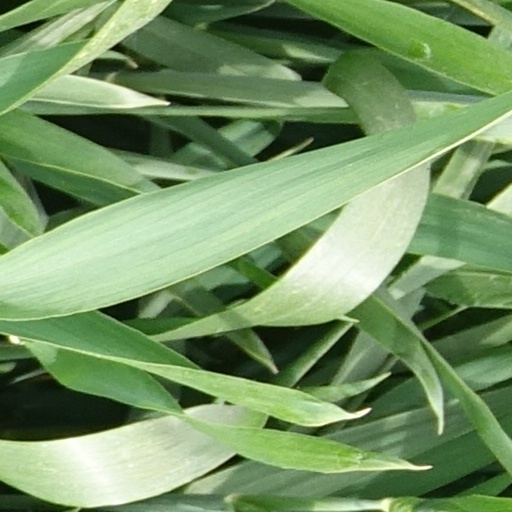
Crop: wheat